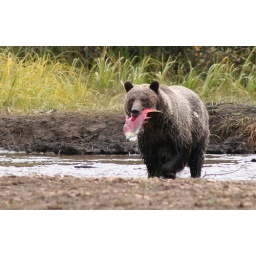
Grizzly bear enjoying a salmon dinner on the Horsefly. Photo by Cornelius Iwan.